Nolan County, Texas

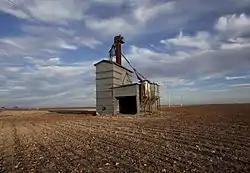
Abandoned grain elevator in Wastella

Nolan County is part of the 71st district for elections to the Texas House of Representatives. The Republican state representative Stan Lambert represents the district which also covers Callahan, Jones and Taylor Counties.